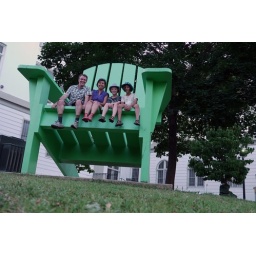
We found this giant green Adirondack chair in the Georgetown district of Washington, DC